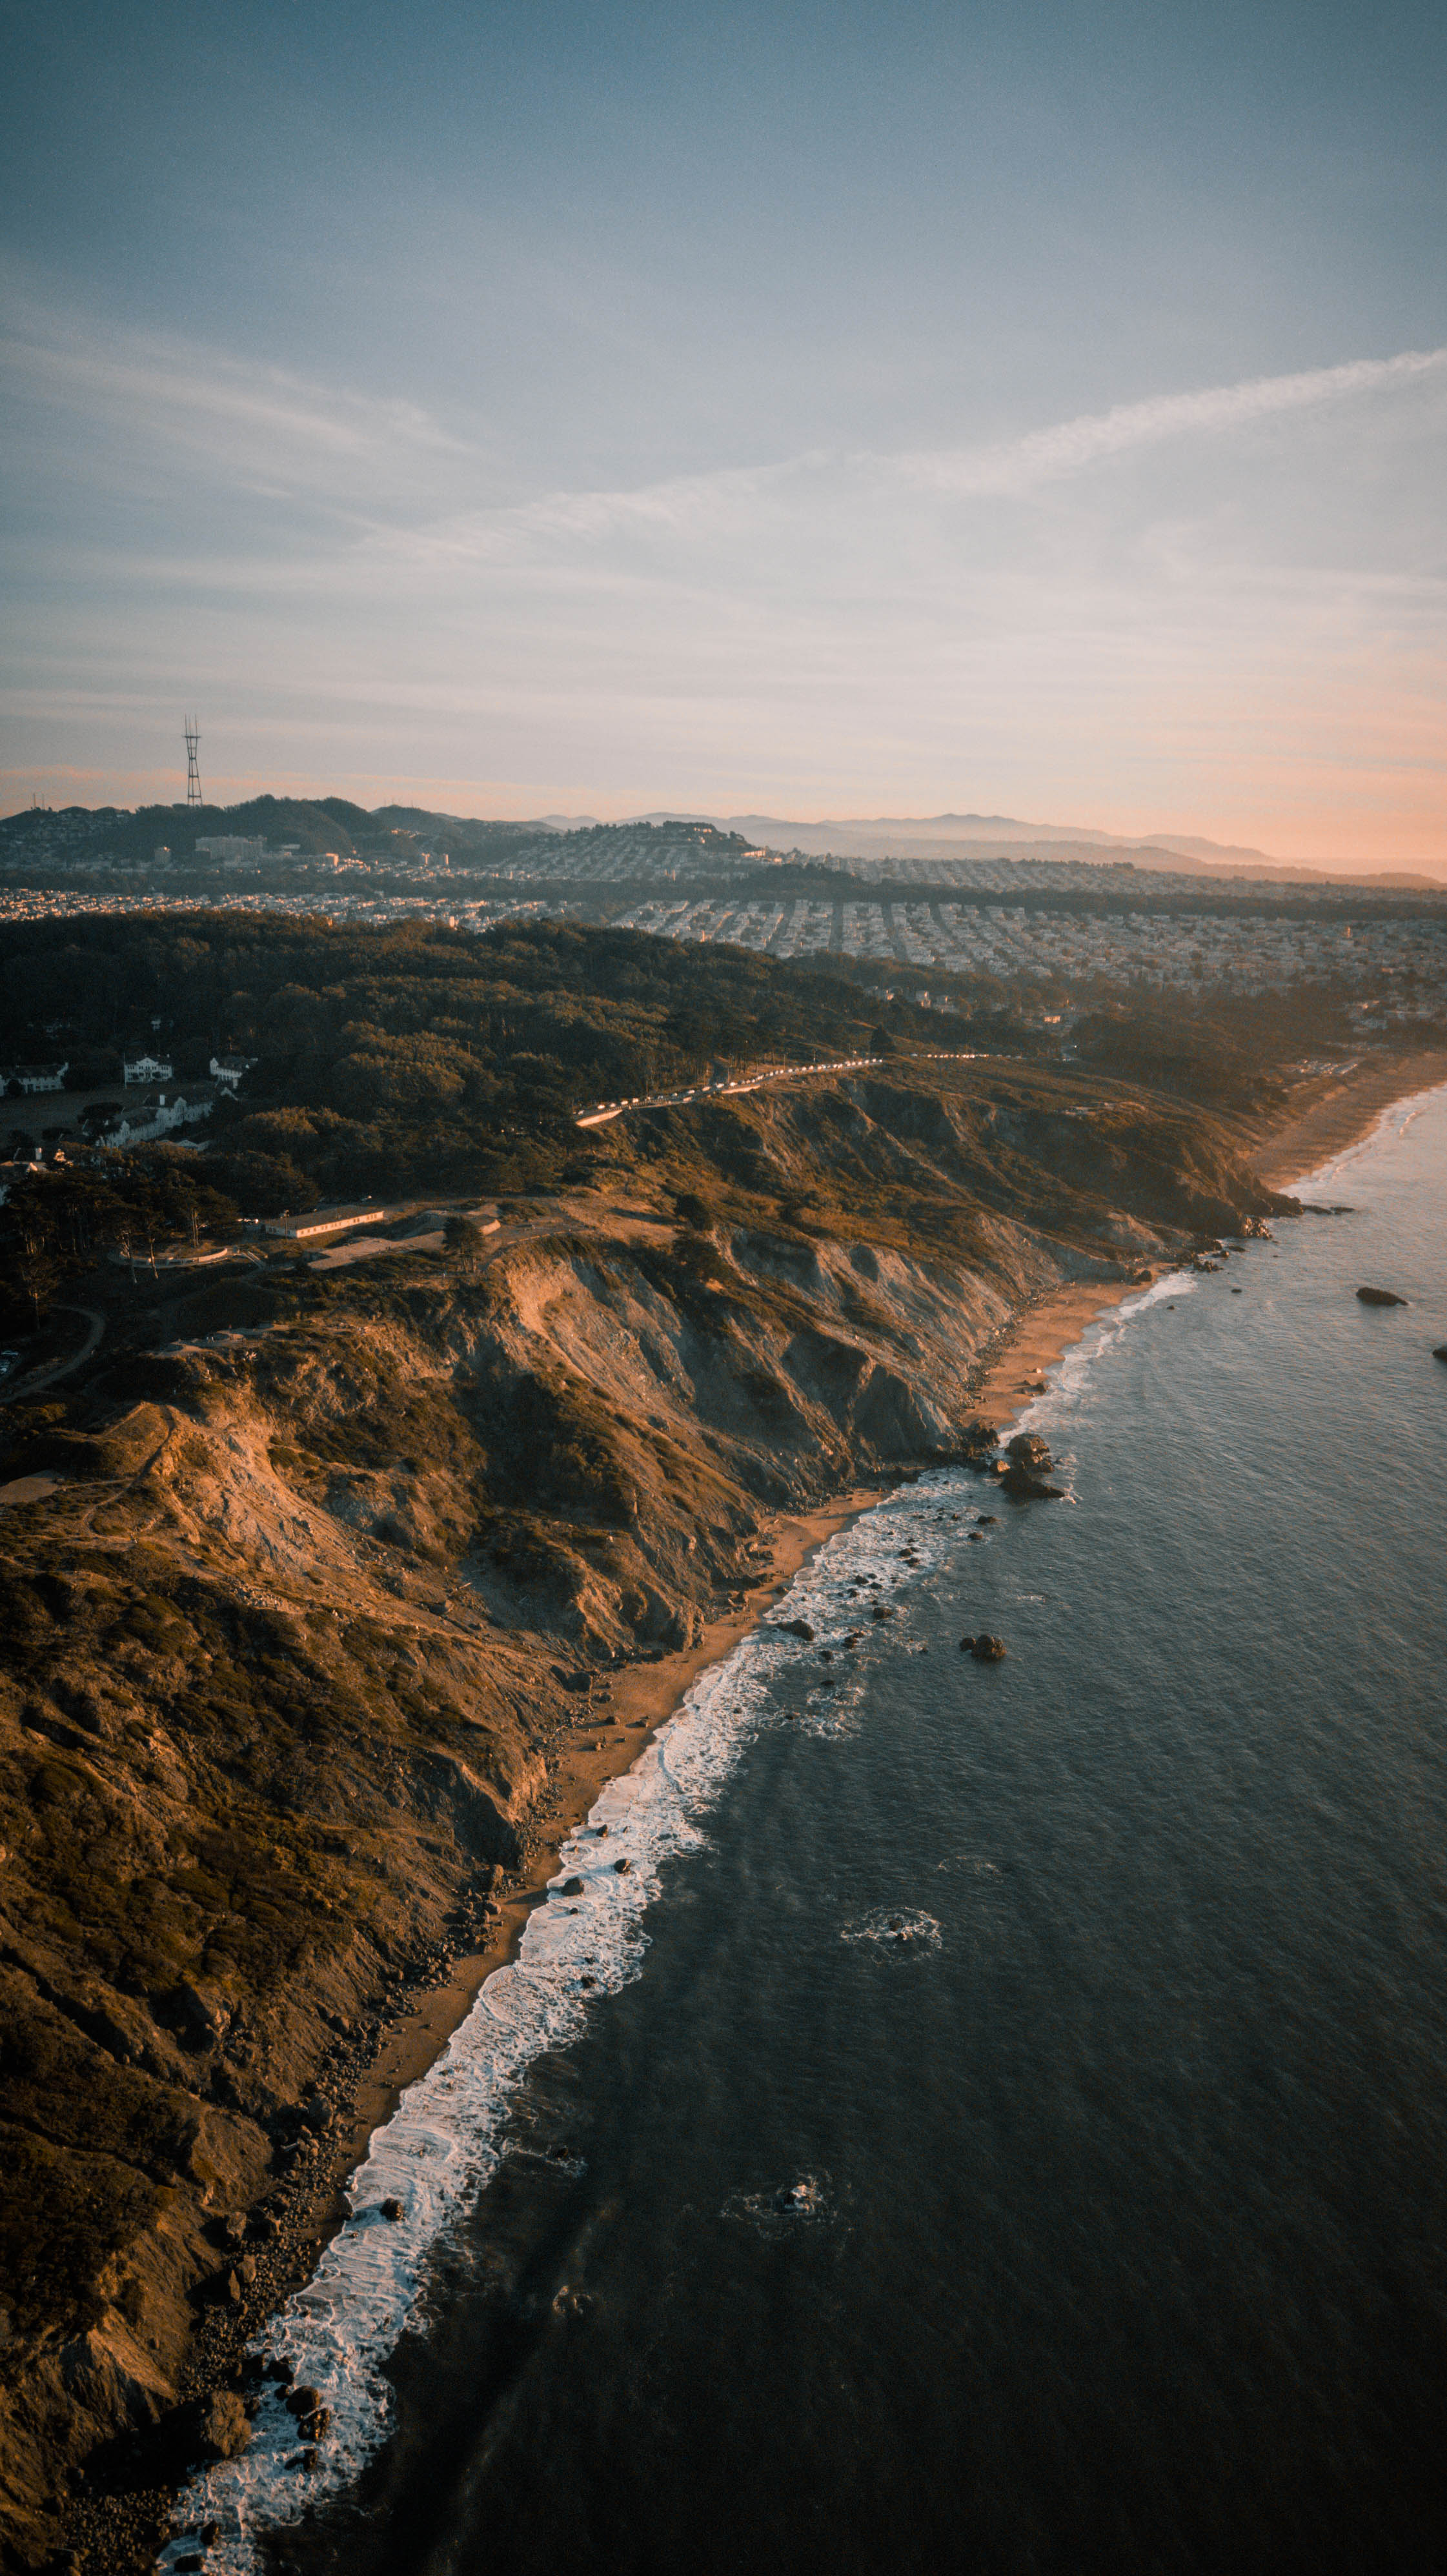
body of water, water, sky, coast, water resources, sea, headland, shore, cliff, ocean, coastal and oceanic landforms, horizon, terrain, beach, geology, bay, rock, wave, cloud, aerial photography, photography, evening, landscape, promontory, river, inlet, klippe, cape, channel, mountain, vacation, road, hill, city, sand